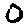
Label: 0